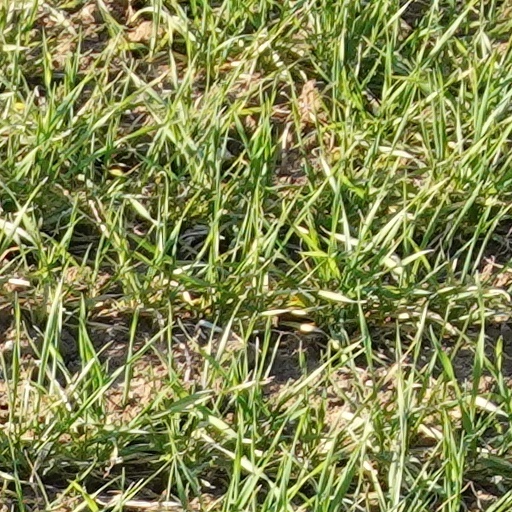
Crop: wheat